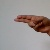
The image shows a hand gesture representing the letter 'H' in Indian Sign Language.